Shoot Me in the Heart

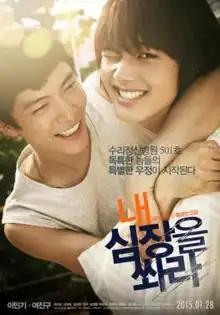
Theatrical poster

Shoot Me in the Heart, or Shoot My Heart, is a 2015 South Korean drama film directed by Mun Che-yong, and starring Lee Min-ki and Yeo Jin-goo. It is based on the bestselling novel of the same name by Jeong Yu-jeong, which won the Segye Literature Award in 2009.